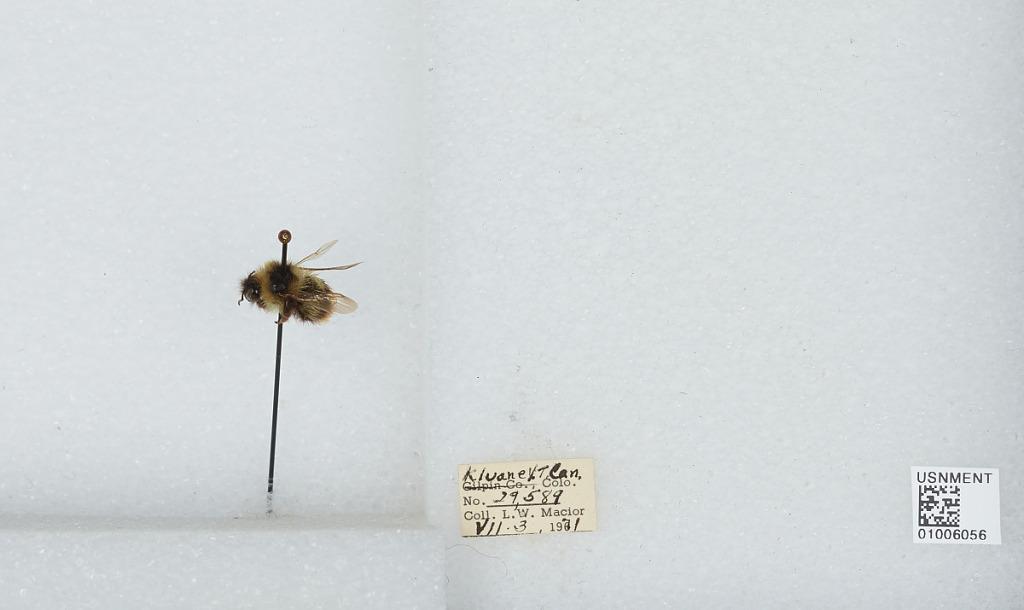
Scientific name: Bombus (Pyrobombus) frigidus Smith
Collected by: L. Macior
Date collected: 1971-7-3
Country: Canada
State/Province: Yukon Territory
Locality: Kluane
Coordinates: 60.75, -139.5